SBB Eem 923

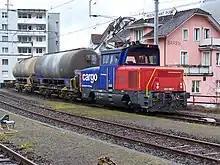
Eem 923 008-7 shunting at Arth Goldau in 2014

The locomotives utilize a Bo wheel arrangement and are capable of traveling at speeds up to 120 km/h while operating on 15 kV AC or 25 kV AC electrified lines. While operating on electrified lines the locomotives are capable of producing a power output of 1,500 kW (2,012 hp).